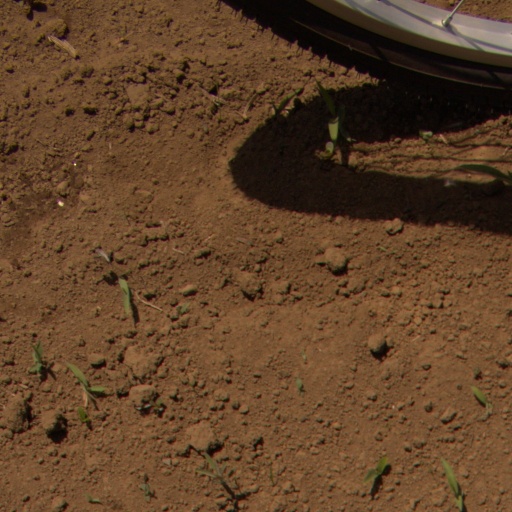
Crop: Jerusalem artichoke